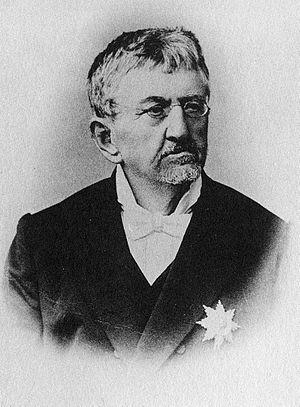
Emmanuel Servais, né le 11 avril 1811 à Mersch et mort le 17 juin 1890 à Bad Nauheim, est un homme d'État luxembourgeois, président du gouvernement du 3 décembre 1867 au 26 décembre 1874.